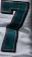
Number: 7